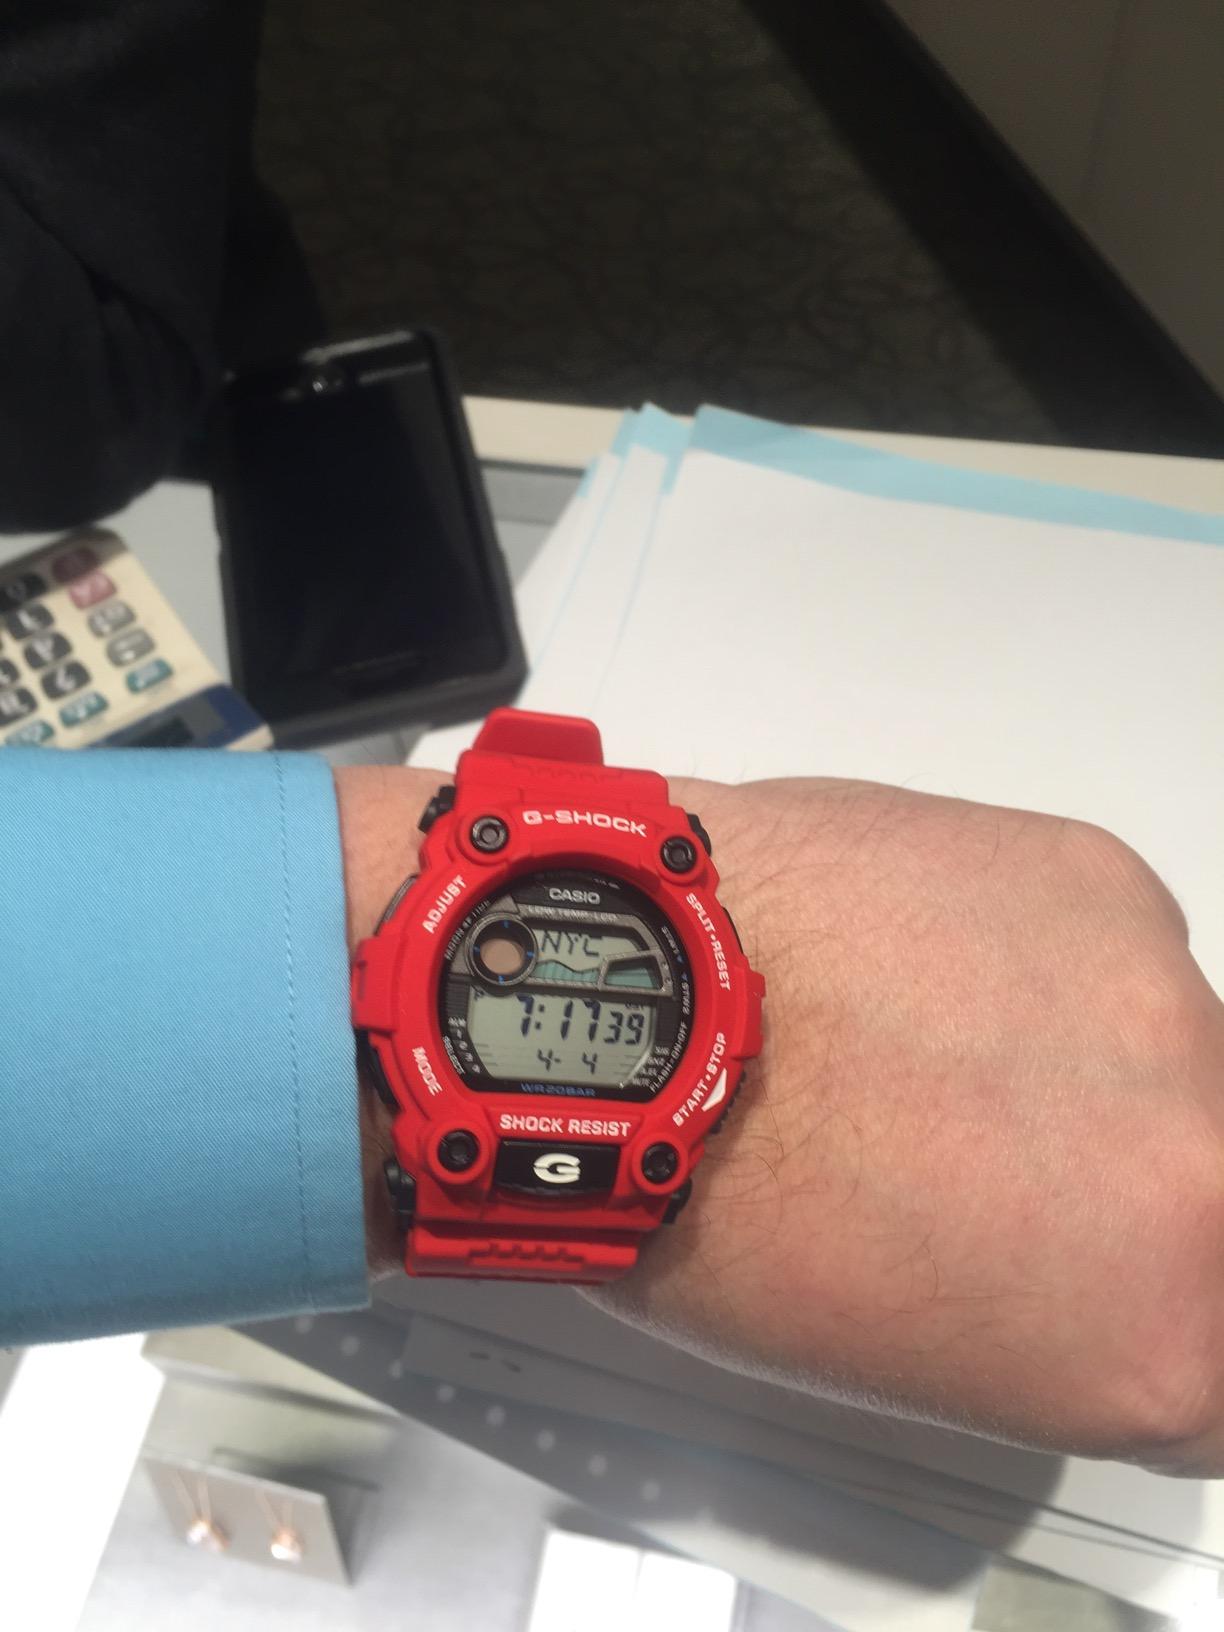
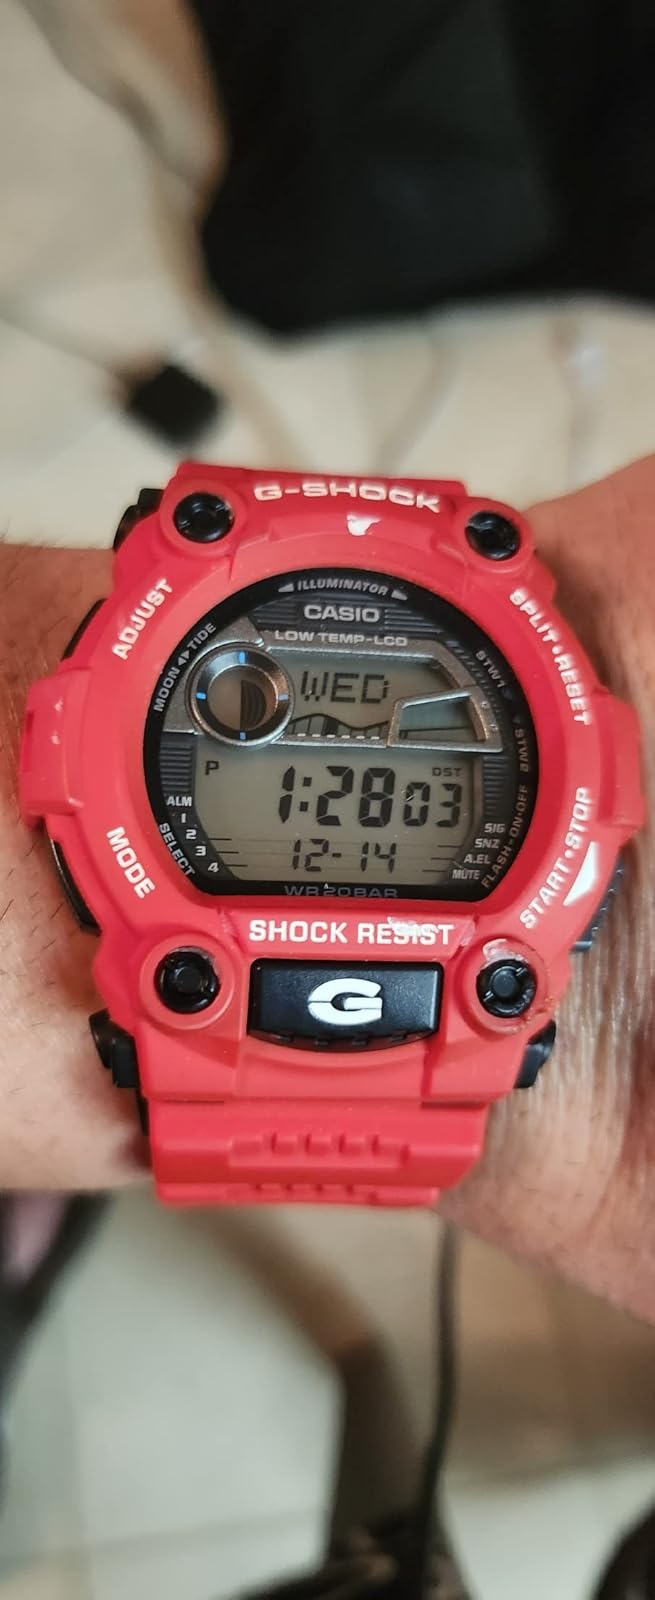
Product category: accessories_watch
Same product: yes